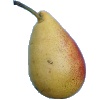
Label: Pear 2